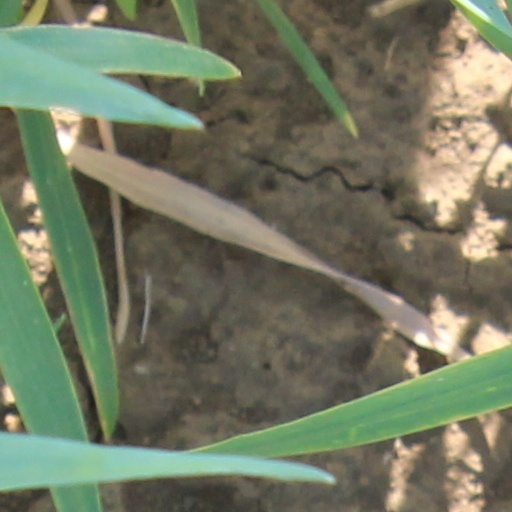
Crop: wheat